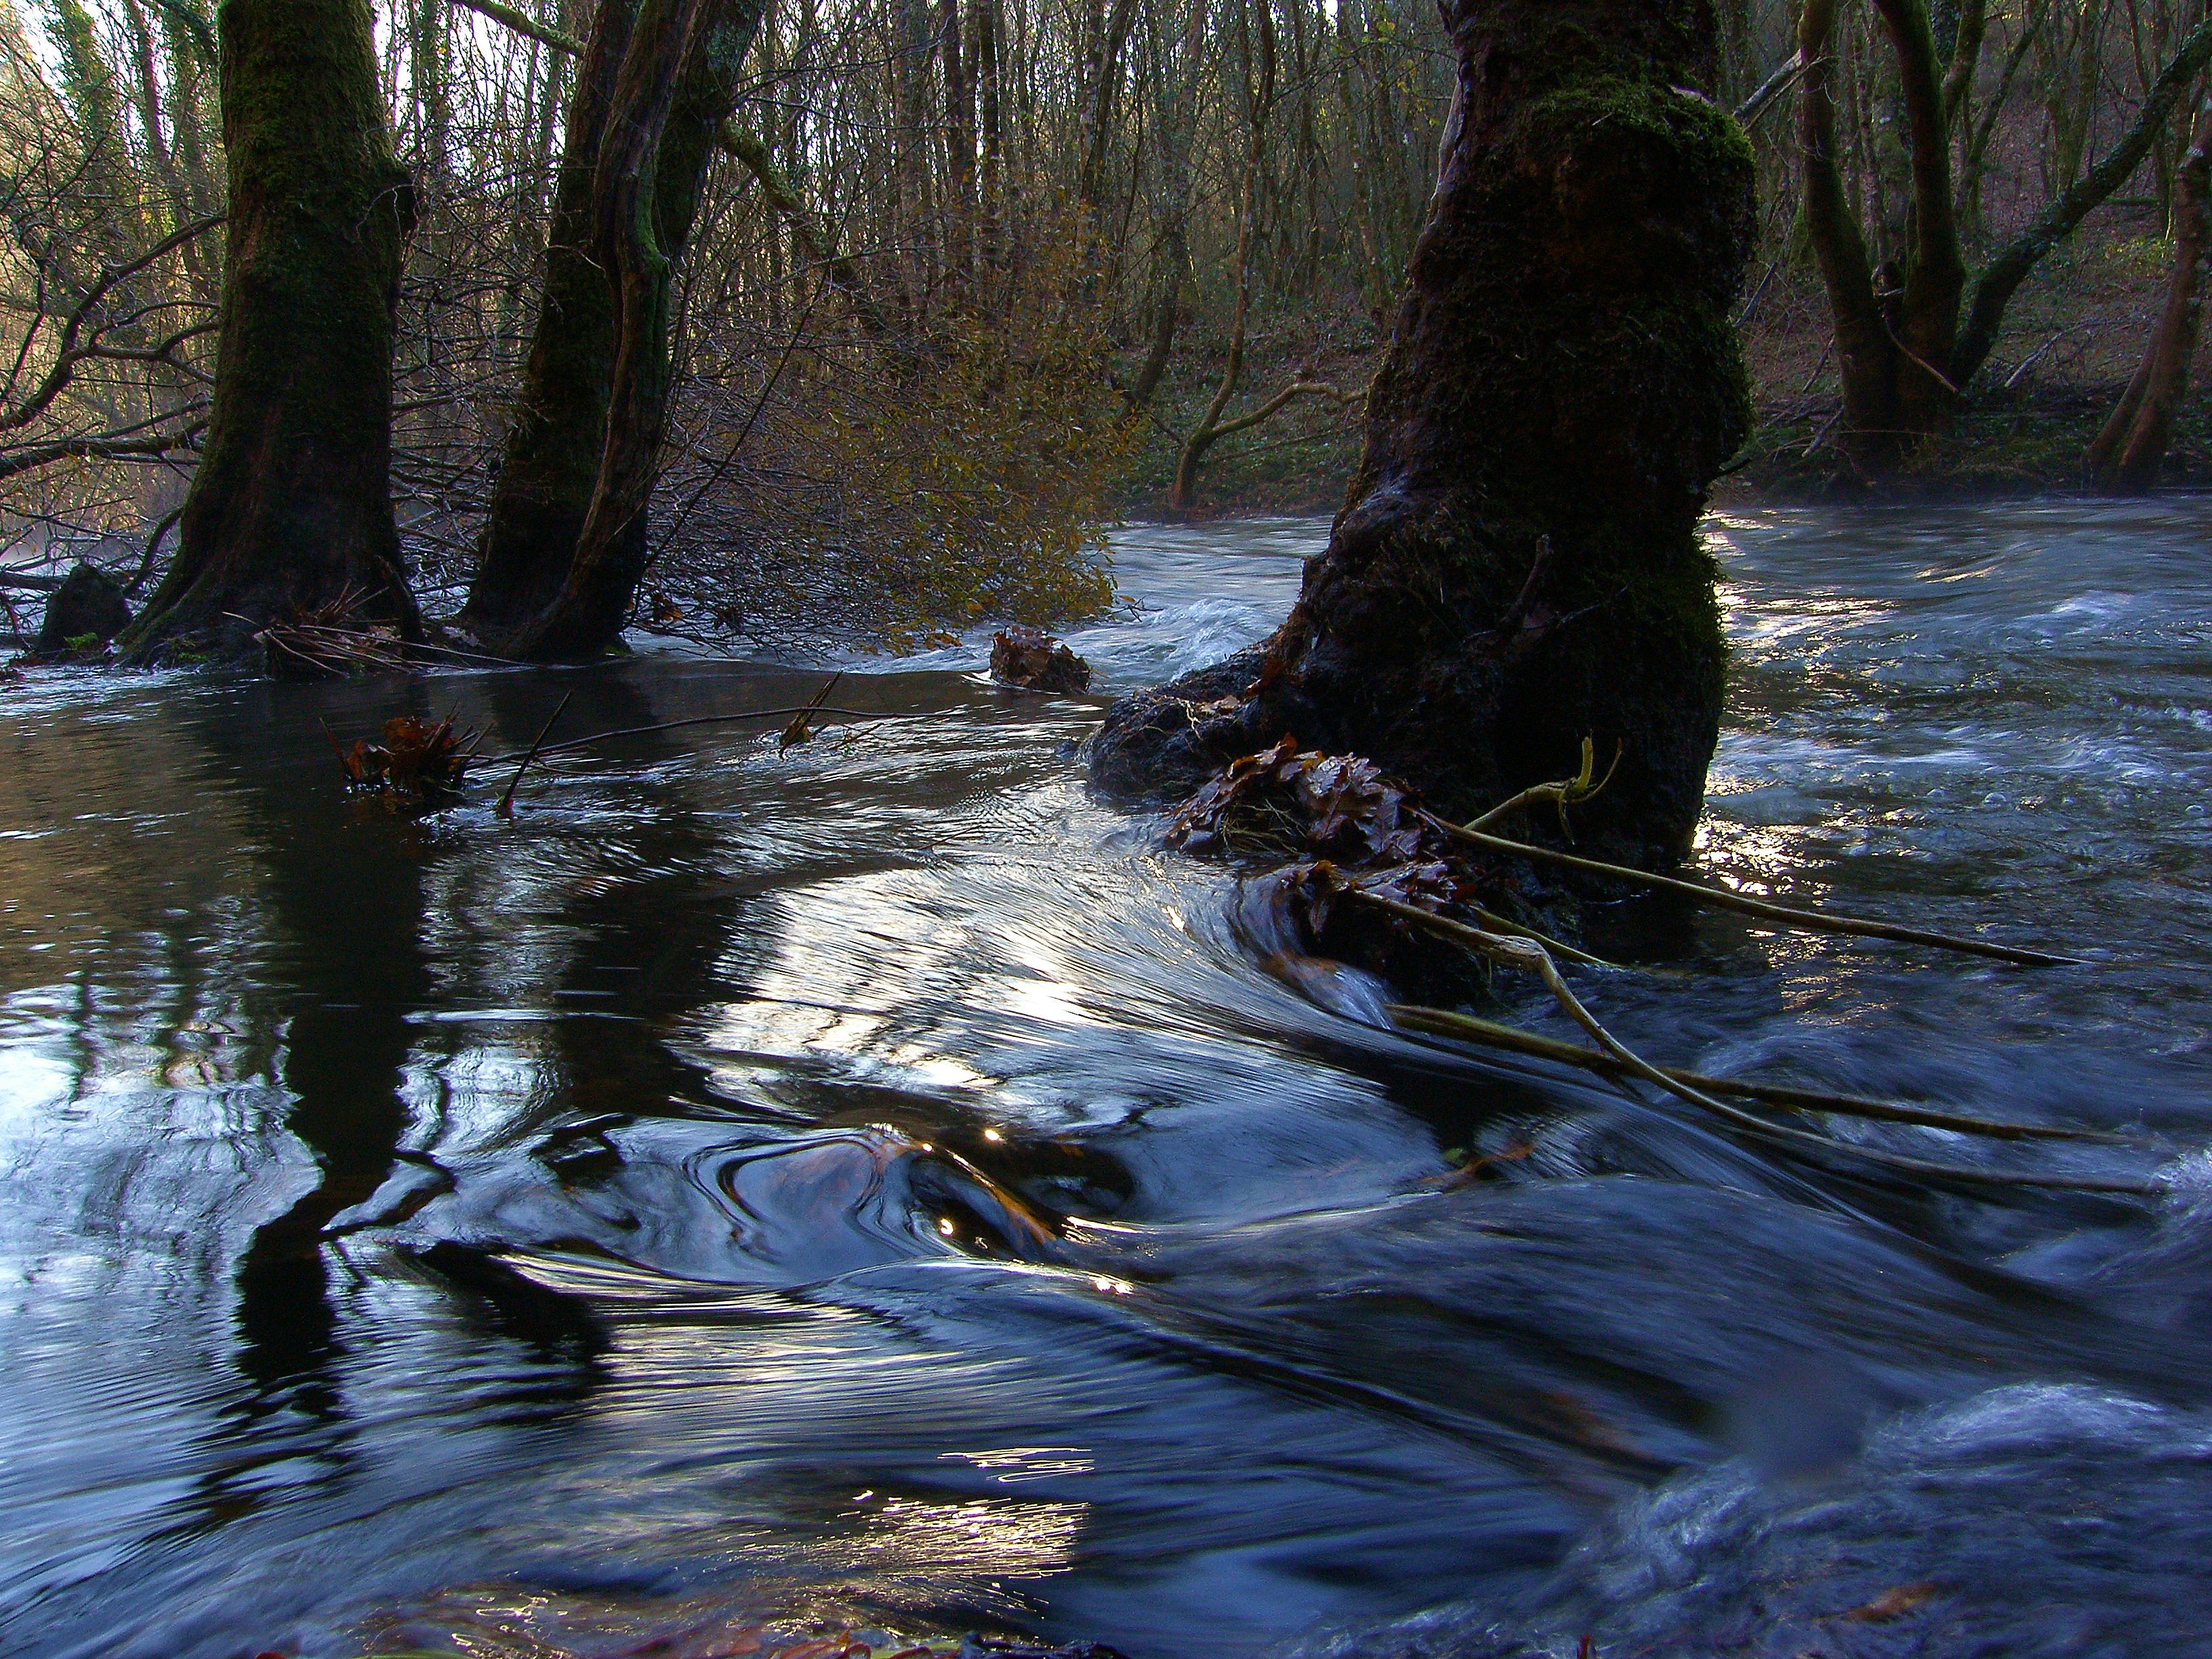
tree, water, nature, creek, swamp, wilderness, river, pond, wildlife, stream, reflection, rapid, body of water, wetland, ggl1